List of world records held by plants

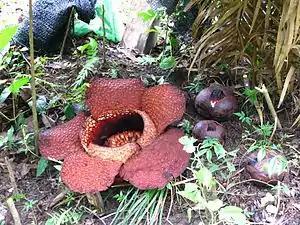
Rafflesia arnoldii, the world largest flower in Bengkulu - Indonesia

With a flower growing up to in diameter, in perimeter and in weight, "Rafflesia arnoldii" is the world's current largest individual flower. They grow in the forests of Sumatra and Borneo islands of Indonesia. With no roots, stems, leaves or chlorophyll, they are parasitic to many species of wild East Indian grapes (Tetrastigma spp) on the roots and stems of their vine. This made "Rafflesia" very hard to place in scientific taxonomy compared to other plant species. DNA analyses have shown that they belong to the family Euphorbiaceae (sensu lato) but they are usually placed in a family of their own (Rafflesiaceae). The most famous plant species in this family are Spurges, Cassava, and rubber tree. The very existence of the plant can only become visible when its plump buds emerge from the host through the bark on parts of the host tree, out of the ground, when it ripens, and excretes a fleshy scent of corpse to attract pollinators, which are carrion-flies.